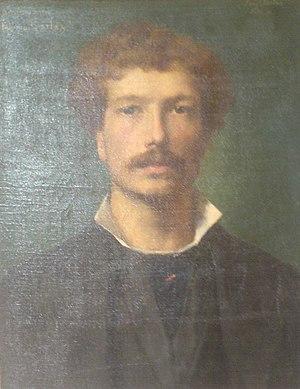
Portrait à l'huile sur toile du sculpteur Antonin Carlès par son ami le peintre Armand Berton (1854-1927)
Armand Berton, né à Paris le 16 septembre 1854 où il est mort le 29 septembre 1917 dans le 6ᵉ arrondissement, est un peintre, illustrateur et graveur français.
Antonin Carlès, né Jean-Paul Antonin Charles Carlès le 23 juillet 1851 à Gimont et mort le 18 février 1919 à Paris, est un sculpteur français.